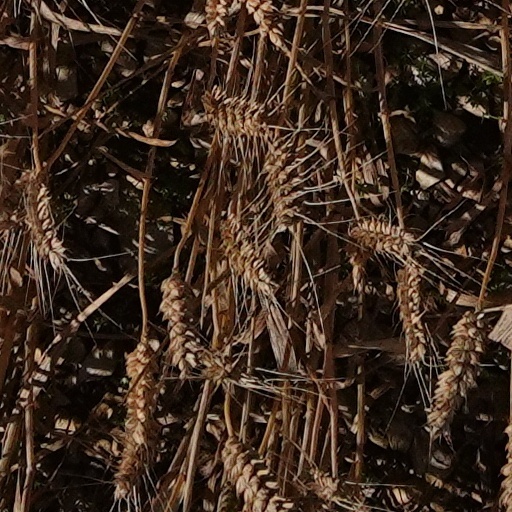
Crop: wheat